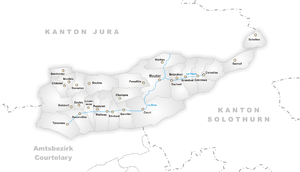
Le district de Moutier est l'un des 26 districts du canton de Berne en Suisse. Depuis le 1ᵉʳ janvier 2010, il coexiste avec l'arrondissement administratif du Jura bernois. Son périmètre sert notamment à délimiter la circonscription électorale pour l'élection au Conseil du Jura bernois.